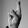
ASL letter: R